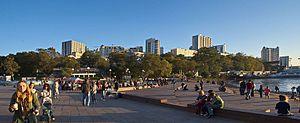
Vladivostok est une ville portuaire du Sud-Est de la Russie et la capitale administrative du kraï du Primorie et du district fédéral extrême-oriental. Située à proximité des frontières avec la Chine et la Corée du Nord, sa population s'élève à 606 653 habitants en 2016. Baignée par la mer du Japon, la cité constitue le port le plus important de la côte pacifique et de l'Extrême-Orient russe. Il abrite notamment la majeure partie des troupes de la Flotte du Pacifique. En outre, la ville est plus proche de Séoul, Tokyo ou Pékin que de la capitale Moscou, dont elle est distante de 6 434 km et séparée par sept fuseaux horaires.